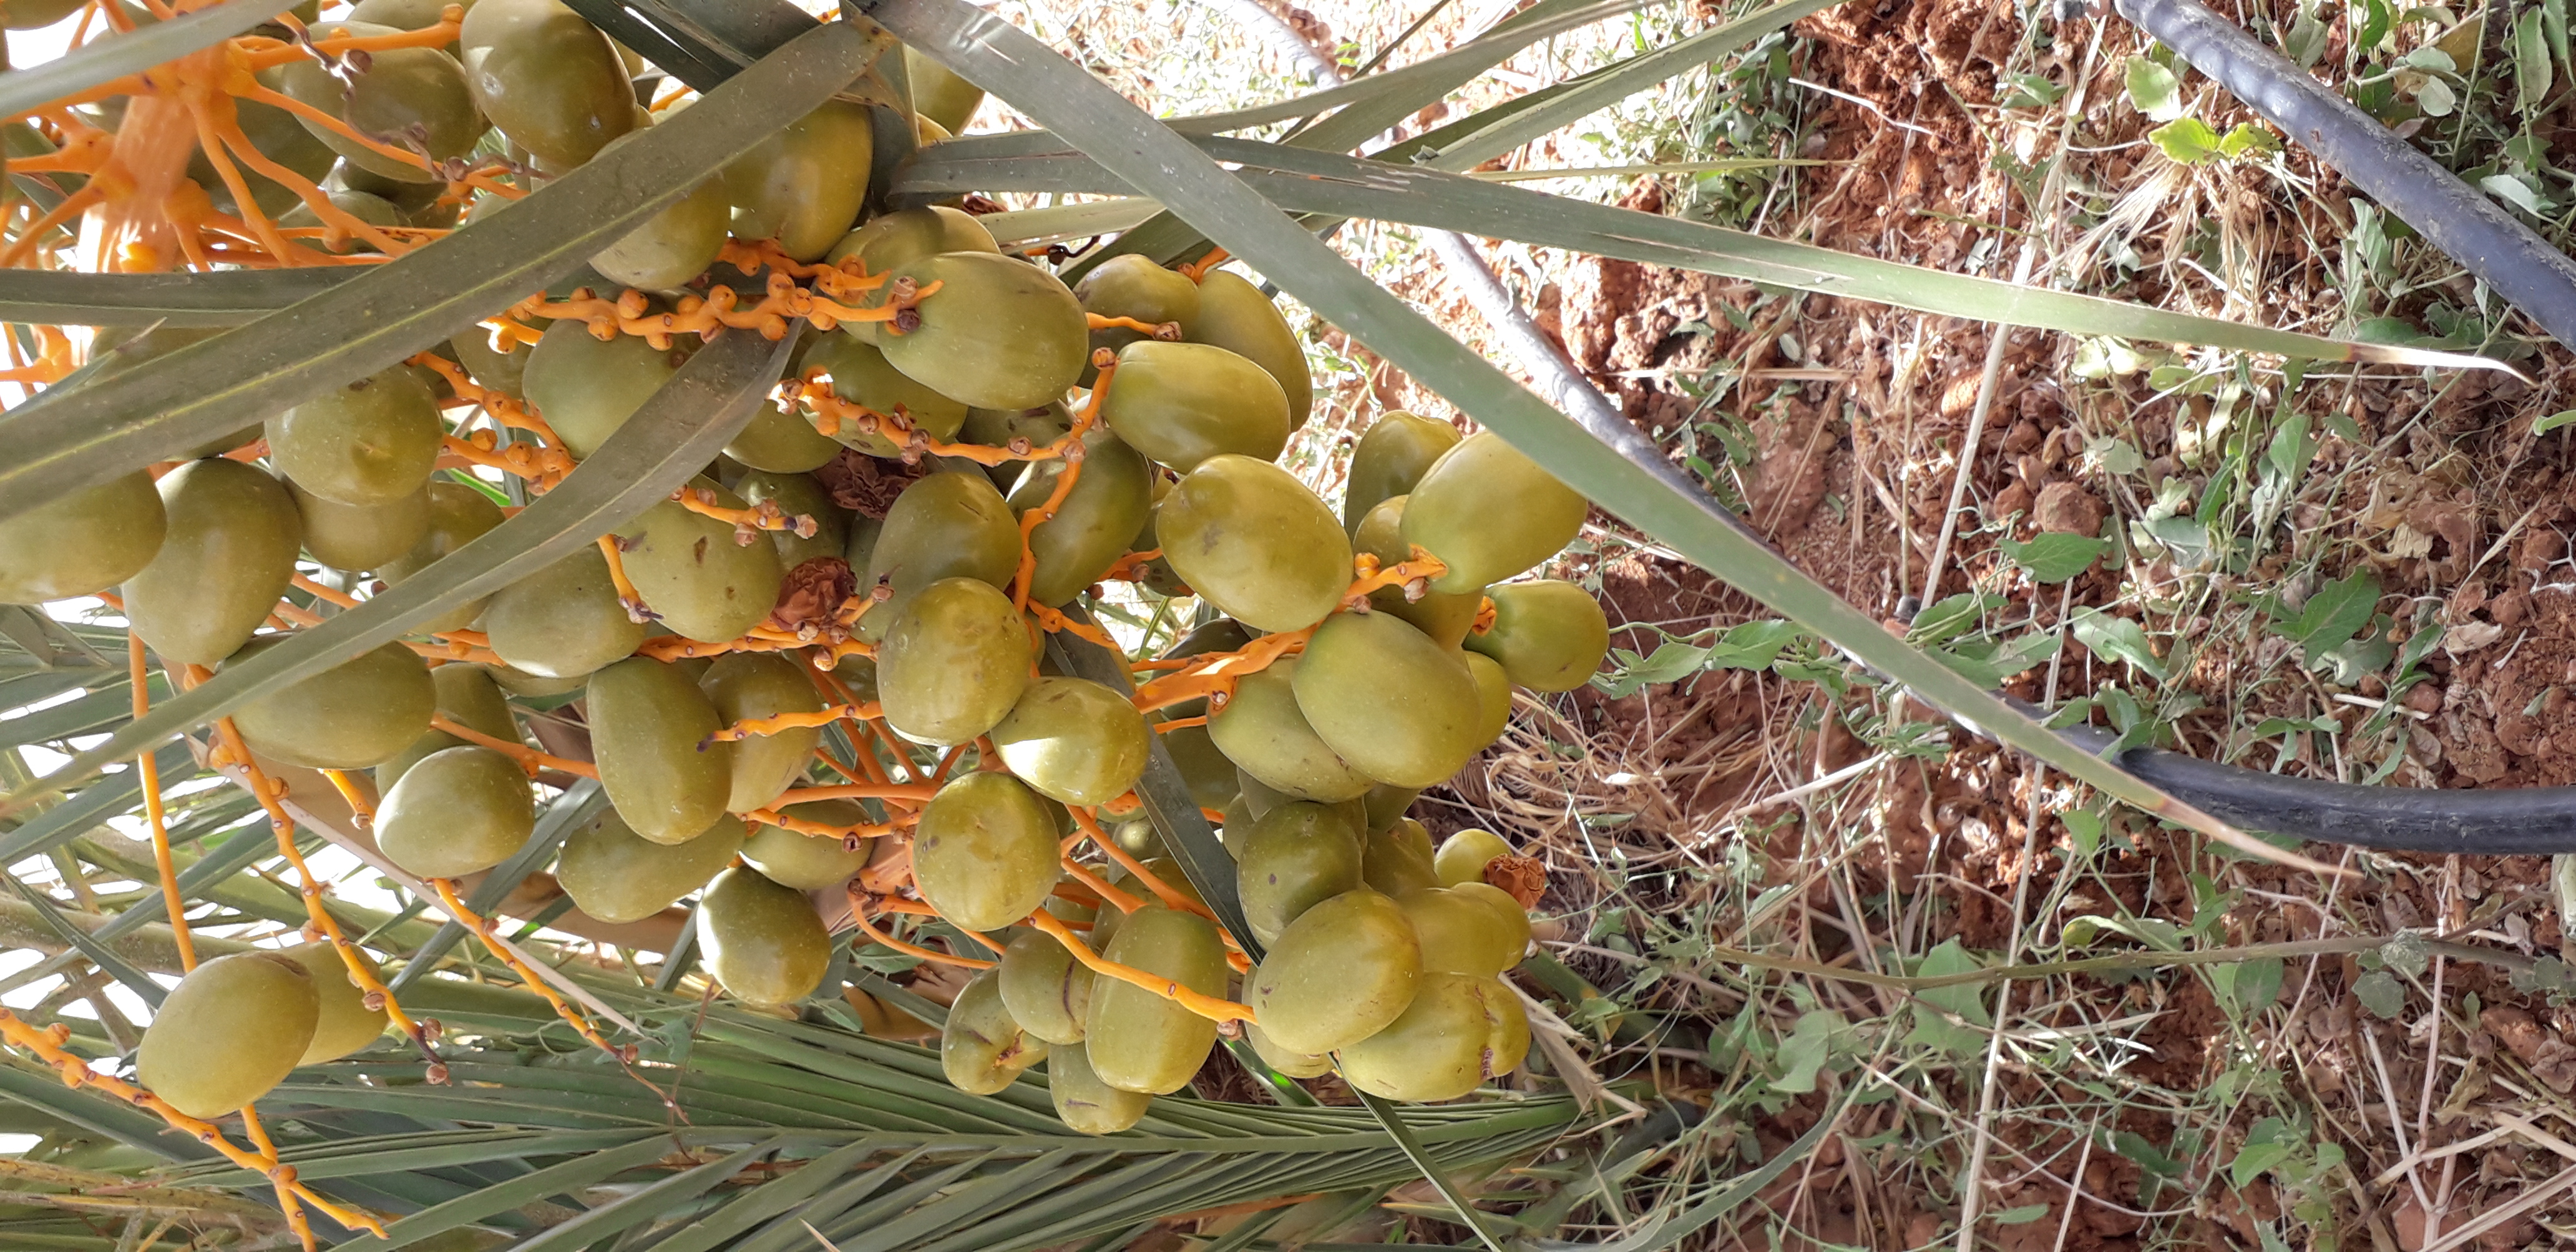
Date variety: Boufagous